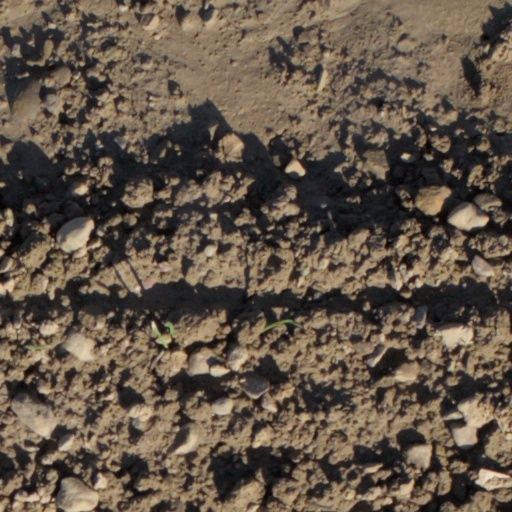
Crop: wheat